RBC Bank

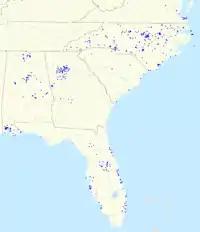
Locations of RBC Bank USA branches in July 2011

On November 2, 1990, Peoples Bancorp and Planters Corp., of Rocky Mount, North Carolina, merged to form Centura Bank. In June 2001, Royal Bank of Canada acquired Centura Banks and rebranded them as RBC Centura. RBC announced on January 17, 2008, that it would abandon the "Centura" brand in April 2008 and the unit would operate as RBC Bank. Over 1000 employees continued to work in Rocky Mount as of 2011, in such areas as information technology and mortgage processing.